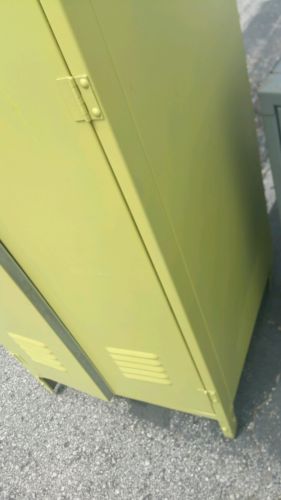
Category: cabinet